Hirving Lozano

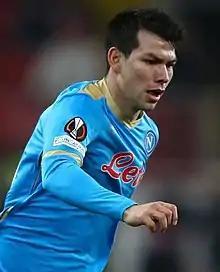
Lozano with Napoli in 2021

Hirving Rodrigo "Chucky" Lozano Bahena (born 30 July 1995) is a Mexican professional footballer who plays as a winger for Major League Soccer club San Diego FC and the Mexico national team.